Mount Karkom

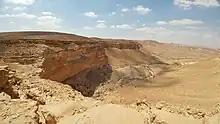
Site of Karkom winterbourne waterfall (dry state) on top of Har Karkom ridge, Israel, showing saffron-coloured rock strata

Mount Karkom, also Har Karkom ( "Mountain of Saffron"), from Arabic Jabal Karkoum (also Jabal Ideid), is a mountain in the southwest Negev desert in Israel, halfway between Petra and Kadesh Barnea.